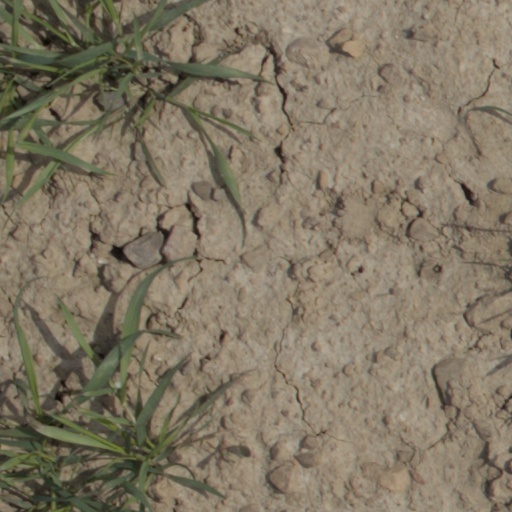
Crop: wheat